Tom Arnold (theatre impresario)

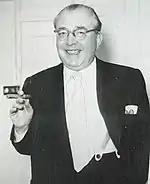
Tom Arnold, "King of Pantomime"

Tom Arnold, OBE (1897 – 2 February 1969) was a theatrical producer in the United Kingdom.